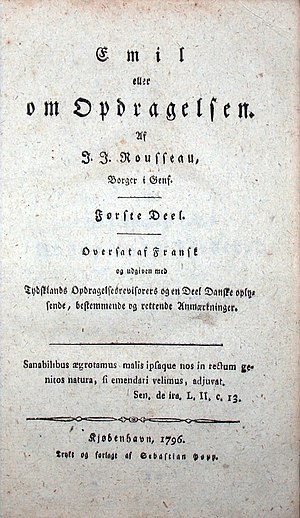
Jean-Jacques Rousseau / Forfatterskab / Oversættelser til dansk
Titelbladet til første bind af den første danske oversættelse af Emile fra 1796.
Jean-Jacques Rousseau var en schweizisk filosof fra oplysningstiden. Han blev født i Geneve, Schweiz og flygtede tidligt hjemmefra og ernærede sig en tid som gravør, musiker og komponist. Hos madame de Warens fandt han for en tid et frirum, som han hensynsløst beskrev i sine Bekendelser. Værket anses for et af litteraturens mest åbenhjertige selvbiografier.